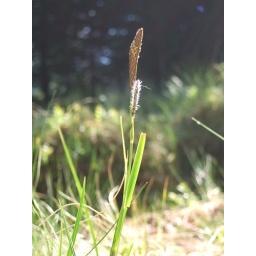
Laying around in the grass in a forest clearing, this little plant looked nice baking away in the sun